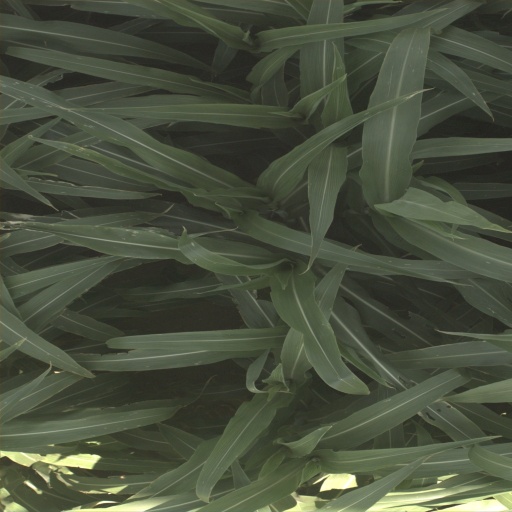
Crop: sorghum